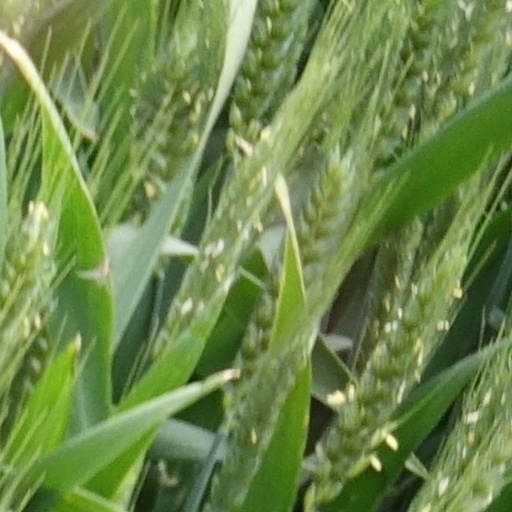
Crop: wheat